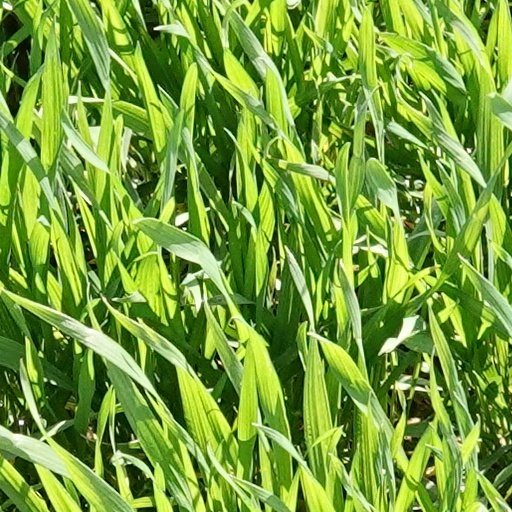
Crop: wheat